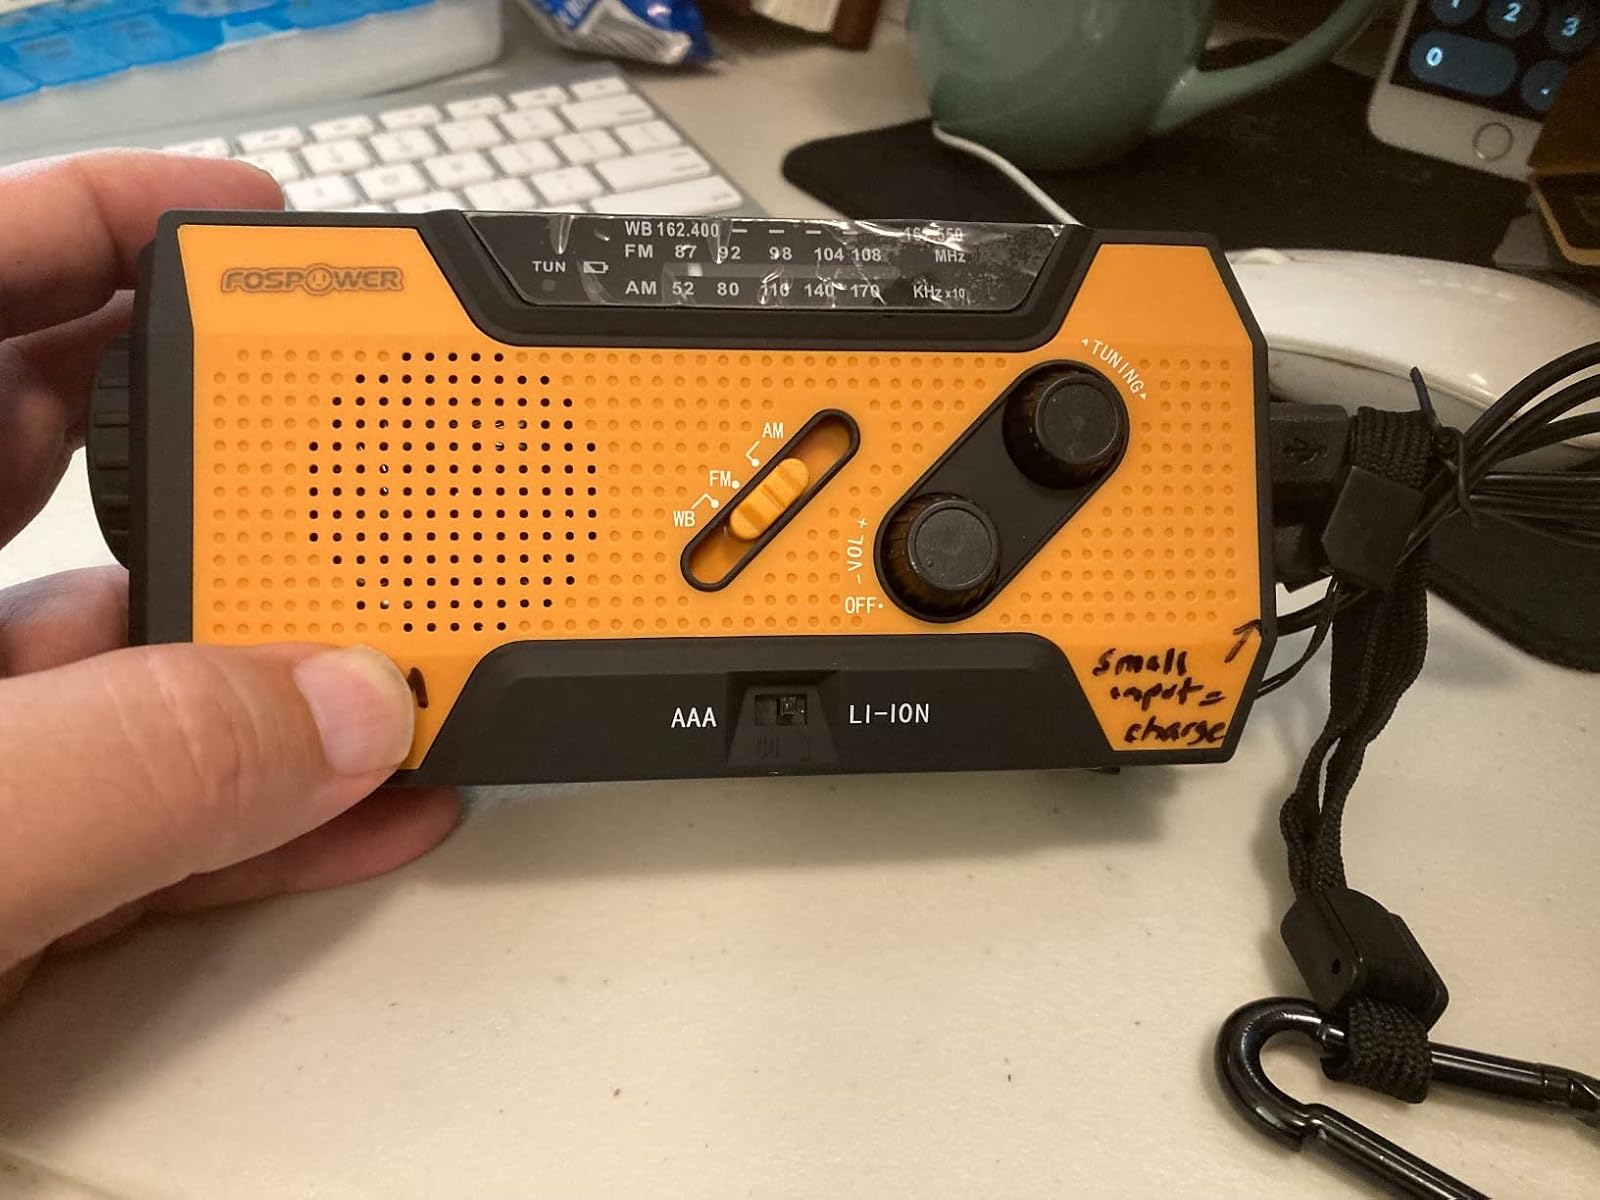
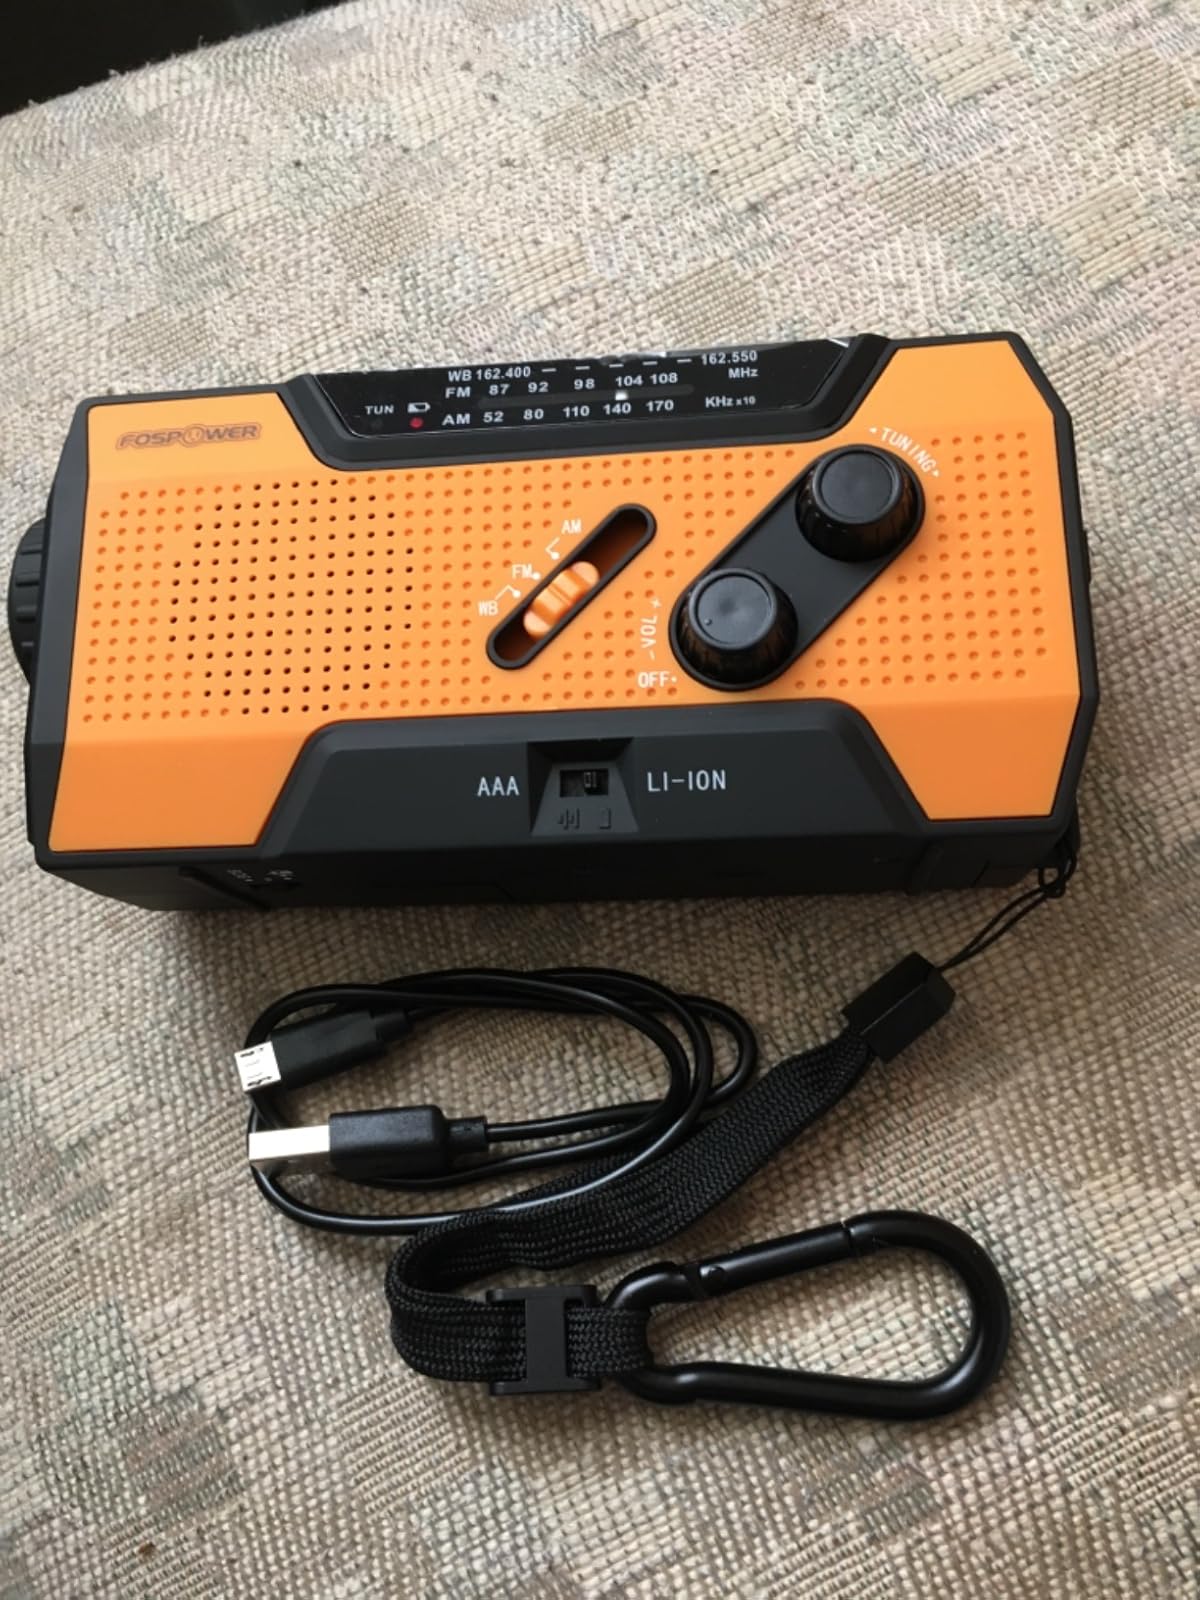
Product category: radio
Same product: yes